Motorsport marshal

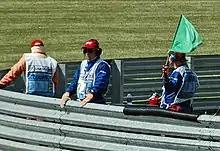
A flag marshal at the 2005 United States Grand Prix

The course marshals ensure that all required emergency equipment and vehicles (fire trucks, ambulances, wreckers etc.) are in place and ready to respond to an incident at a moment's notice. They are to give consistent information to drivers with racing flags and signals; assess the track surface condition; observe competitors for driving behavior and their cars' mechanical condition; help drivers and others in an incident; and communicate information to the stewards who are in charge of the event and rely on the accuracy of the workers' reports to make correct decisions.